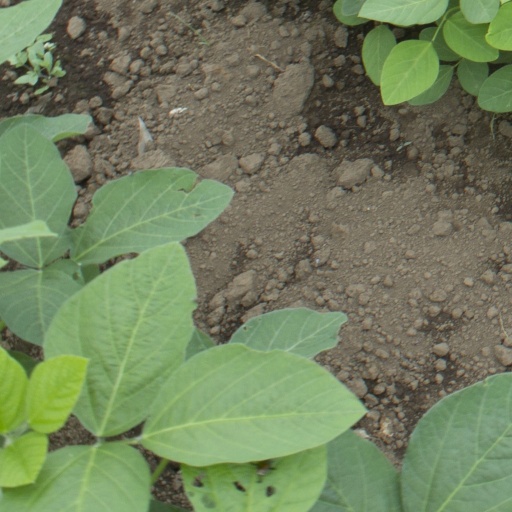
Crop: soybean